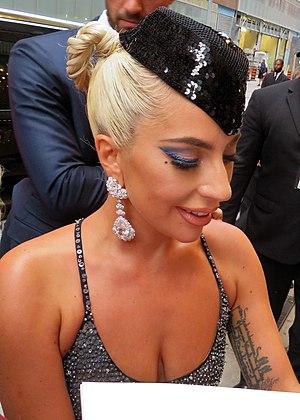
Stefani Germanotta, dite Lady Gaga, née le 28 mars 1986 dans le quartier de Manhattan, à New York, est une auteure-compositrice-interprète, actrice et danseuse américaine.